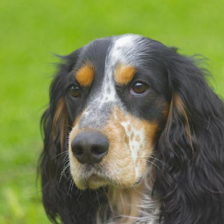
Label: animals